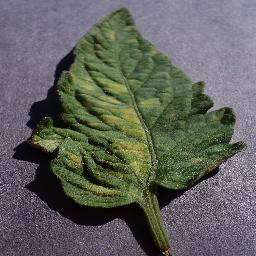
Label: Tomato___Leaf_Mold